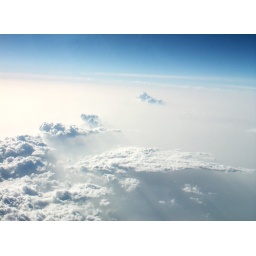
The sky below during the flight from Seattle to Taipei. I must have been in a window seat.